Zeki Yavru

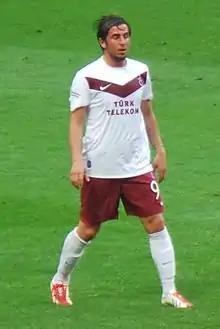

Zeki Yavru (born 5 September 1991) is a Turkish footballer who plays as a right back for Turkish Süper Lig club Samsunspor.